Baalshillem I

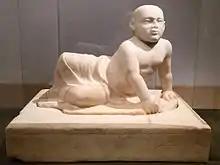
Baalshillem Temple Boy: a votive (to Eshmun) marble statue of a royal child, inscribed in Phoenician, from the Eshmun sanctuary, c. 400s BC

Baalshillem I (also transliterated Baalchillem, meaning "recompense of Baal") was a Phoenician King of Sidon, and a vassal of the Achaemenid Empire. He was succeeded by his son Abdamon to the throne of Sidon.